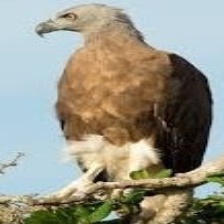
Species: GREY HEADED FISH EAGLE
Scientific name: ICHTHYOPHAGA ICHTHYAETUS